Jules Levin

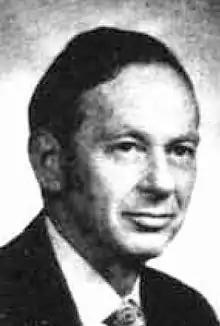
Levin in 1976

Julius "Jules" Levin (3 February 1922 – 16 May 1988) was the last Socialist Labor Party of America candidate for President of the United States, in the 1976 election; his running mate was Constance Blomen. It was after Levin's poor showing in this election that the SLP chose to forgo competing in presidential elections (and later all elections as their membership dwindled).